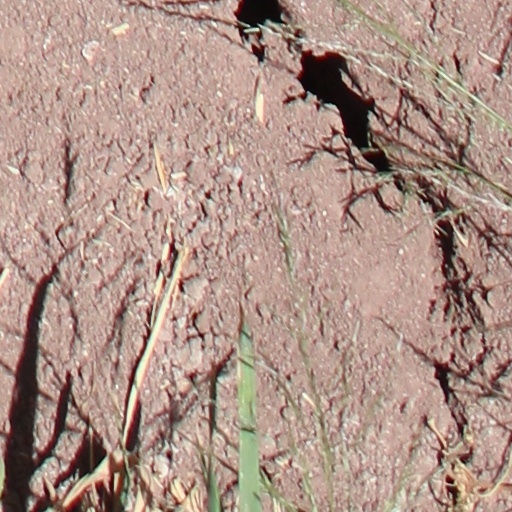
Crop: wheat